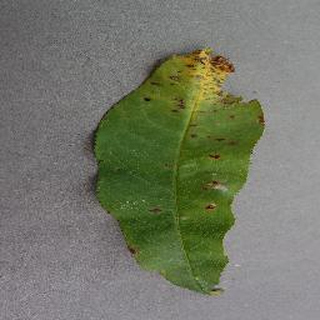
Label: peach_bacterial_spot